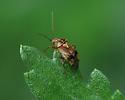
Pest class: lygus_bug